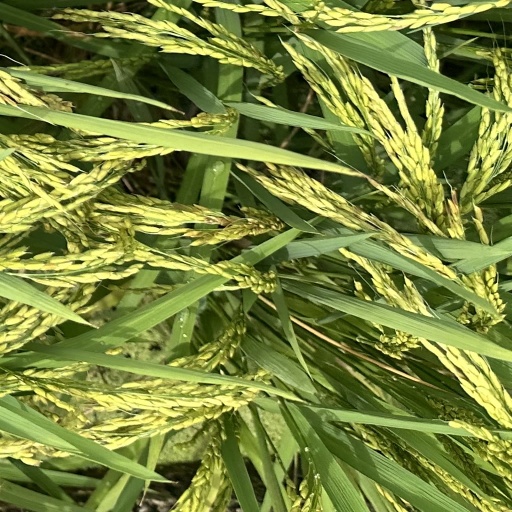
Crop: rice